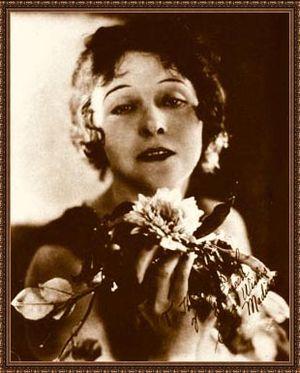
Cleo Madison est une actrice, réalisatrice, productrice et scénariste américaine née le 26 mars 1883 à Bloomington et décédée à Burbank le 11 mars 1964.